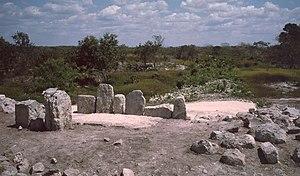
Un sacbé est un chemin construit par les Mayas des Basses-Terres. Surélevé d'une cinquantaine de centimètres, entre deux murets remplis de cailloux, il est revêtu d'un mortier calcaire pour le protéger des intempéries.